Austria

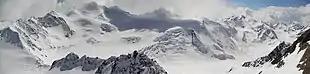
A glacial region in winter, close to the valley Ötztal in Tyrolia. The highest peak is the Wildspitze, the second highest mountain in Austria.

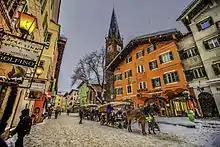
Kitzbühel, a famous winter tourist destination in Austria

Austria is a largely mountainous country because of its location in the Alps. The Central Eastern Alps, Northern Limestone Alps, and Southern Limestone Alps are all partly in Austria. Of the total area of Austria, only about a quarter can be considered low-lying, and only 32% of the country is below . The Alps of western Austria give way somewhat into low lands and plains in the eastern part of the country.